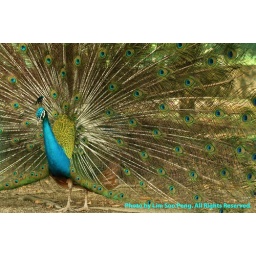
This is a smaller male bird within the same enclosure. The feathers were less dense compared to the larger peacock.